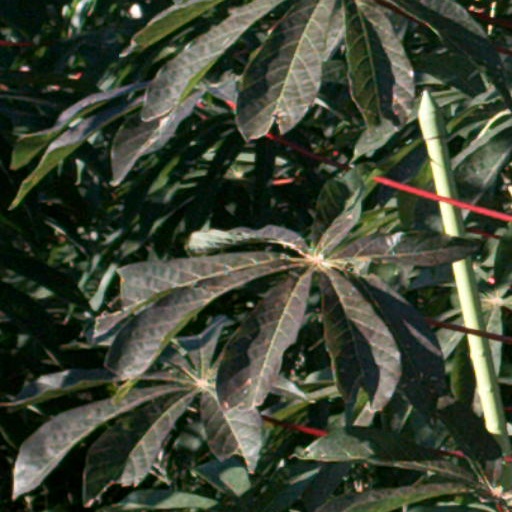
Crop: cassava